Consuelo Madrigal

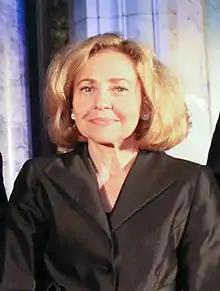

Consuelo Madrigal Martínez-Pereda is a Spanish prosecutor who currently serves as prosecutor in the Spanish Supreme Court. Previously, she served as Attorney General of Spain between January 2015 and November 2016, being the first woman to hold this position.